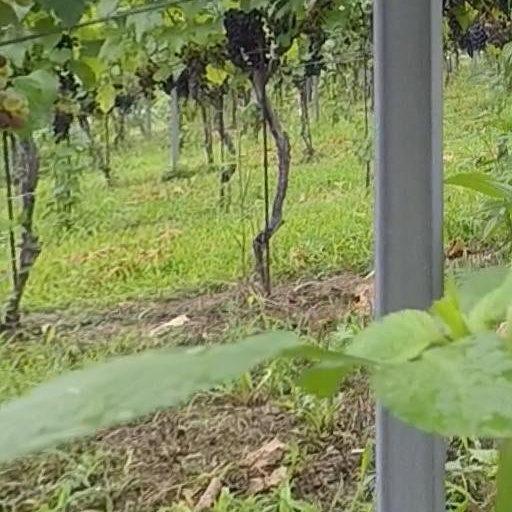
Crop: grape